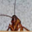
Label: cockroach